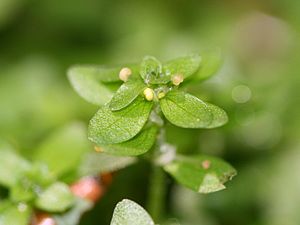
Rosetvandstjerne
Rosetvandstjerne (Callitriche cophocarpa)